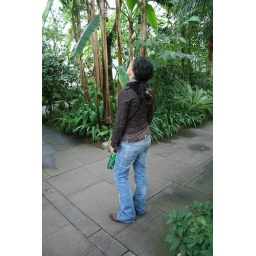
in the glass house